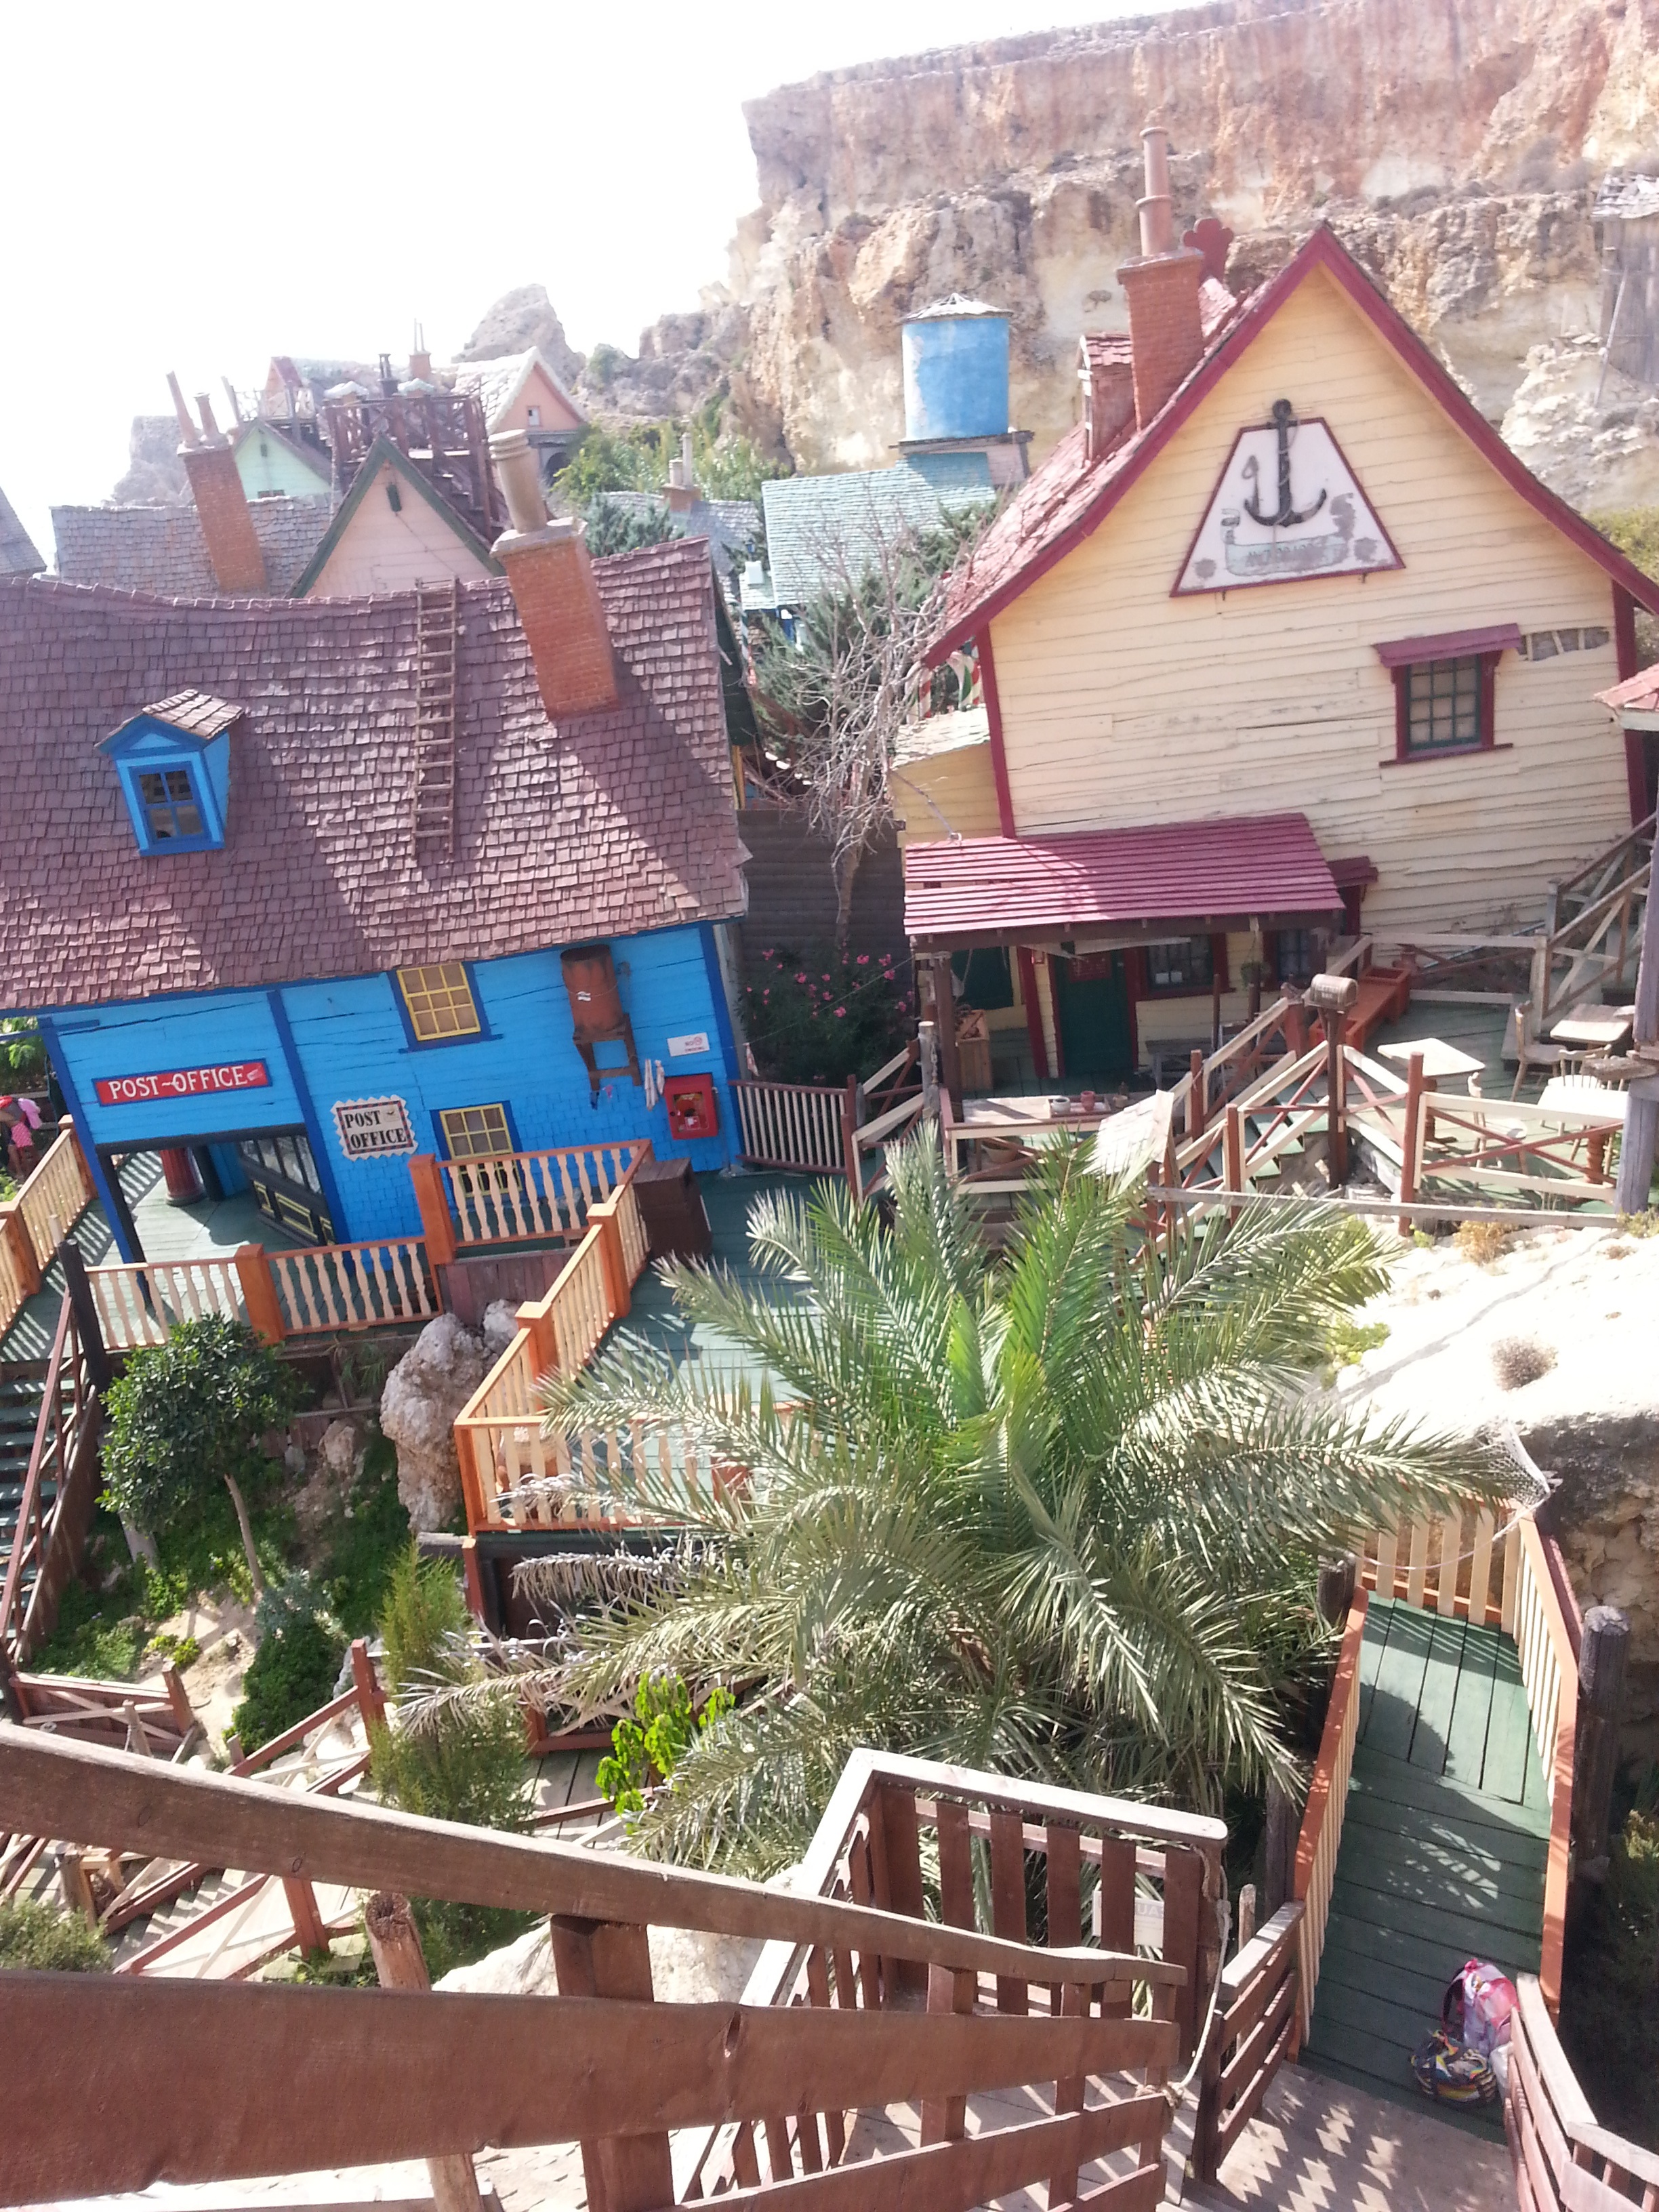
house, town, home, summer, vacation, village, cottage, property, resort, neighbourhood, residential area, poppeyvillage